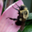
Label: bee